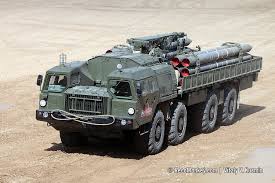
Label: BM-30